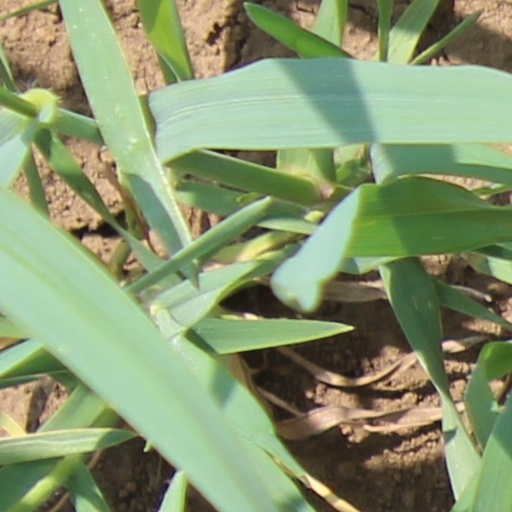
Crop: wheat